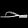
Label: Sandal